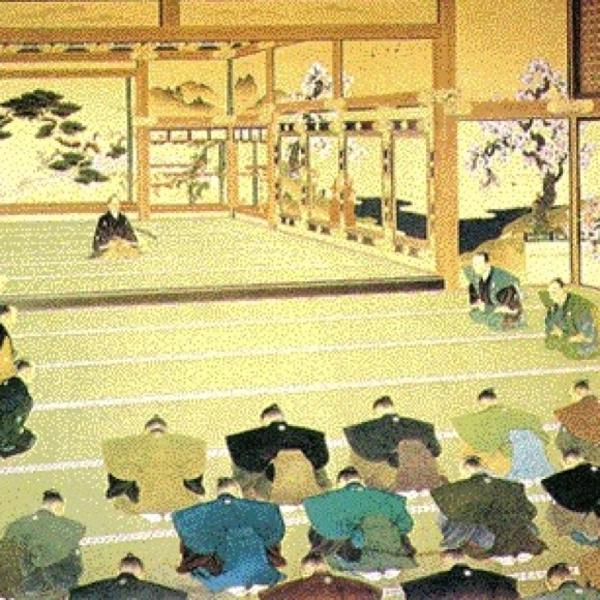
回答: 和田アキコに“紅白落選”を伝えるNHKスタッフ